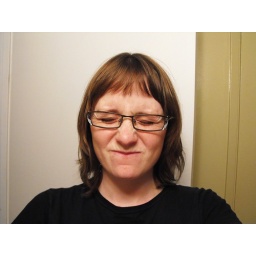
rose wouldn't let me take a picture of her face so I had to stand in for her